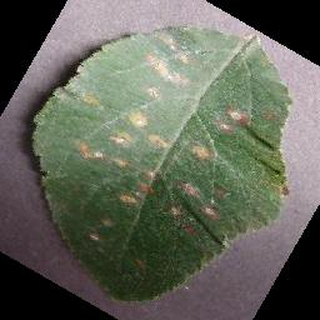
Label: apple_cedar_apple_rust